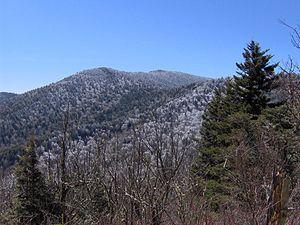
Le mont Guyot est une montagne située dans les monts Great Smoky, sur la frontière entre le Tennessee et la Caroline du Nord, entre le comté de Sevier et le comté de Haywood, aux États-Unis. Il s'élève à 2 018 m d'altitude. Il est le 4ᵉ sommet le plus élevé de l'Est des États-Unis et le deuxième plus haut dans le parc national des Great Smoky Mountains. Le sentier des Appalaches traverse son versant sud, passant à 300 mètres du sommet.